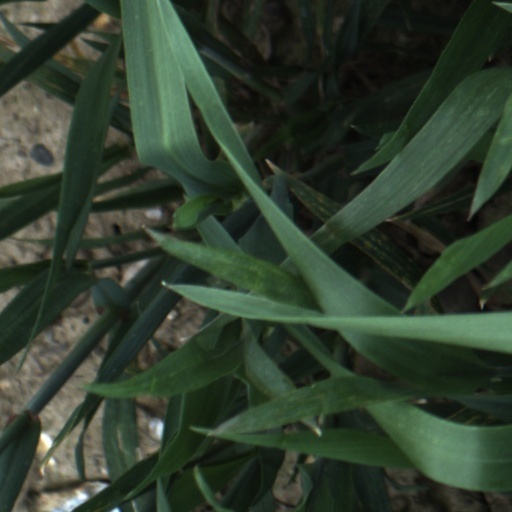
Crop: wheat